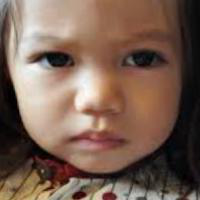
Age group: age 01-10